Durban III

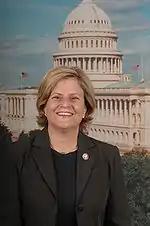
Representative Ileana Ros-Lehtinen (R-FL)

On 23 November 2010, Rep. Ileana Ros-Lehtinen, the Ranking Republican on the House Foreign Affairs Committee, called on the Obama administration to "announce publicly, right now, that we will stay away from Durban III, deny it US taxpayer dollars, and oppose all measures that seek to facilitate it. And we should encourage other responsible nations to do the same."